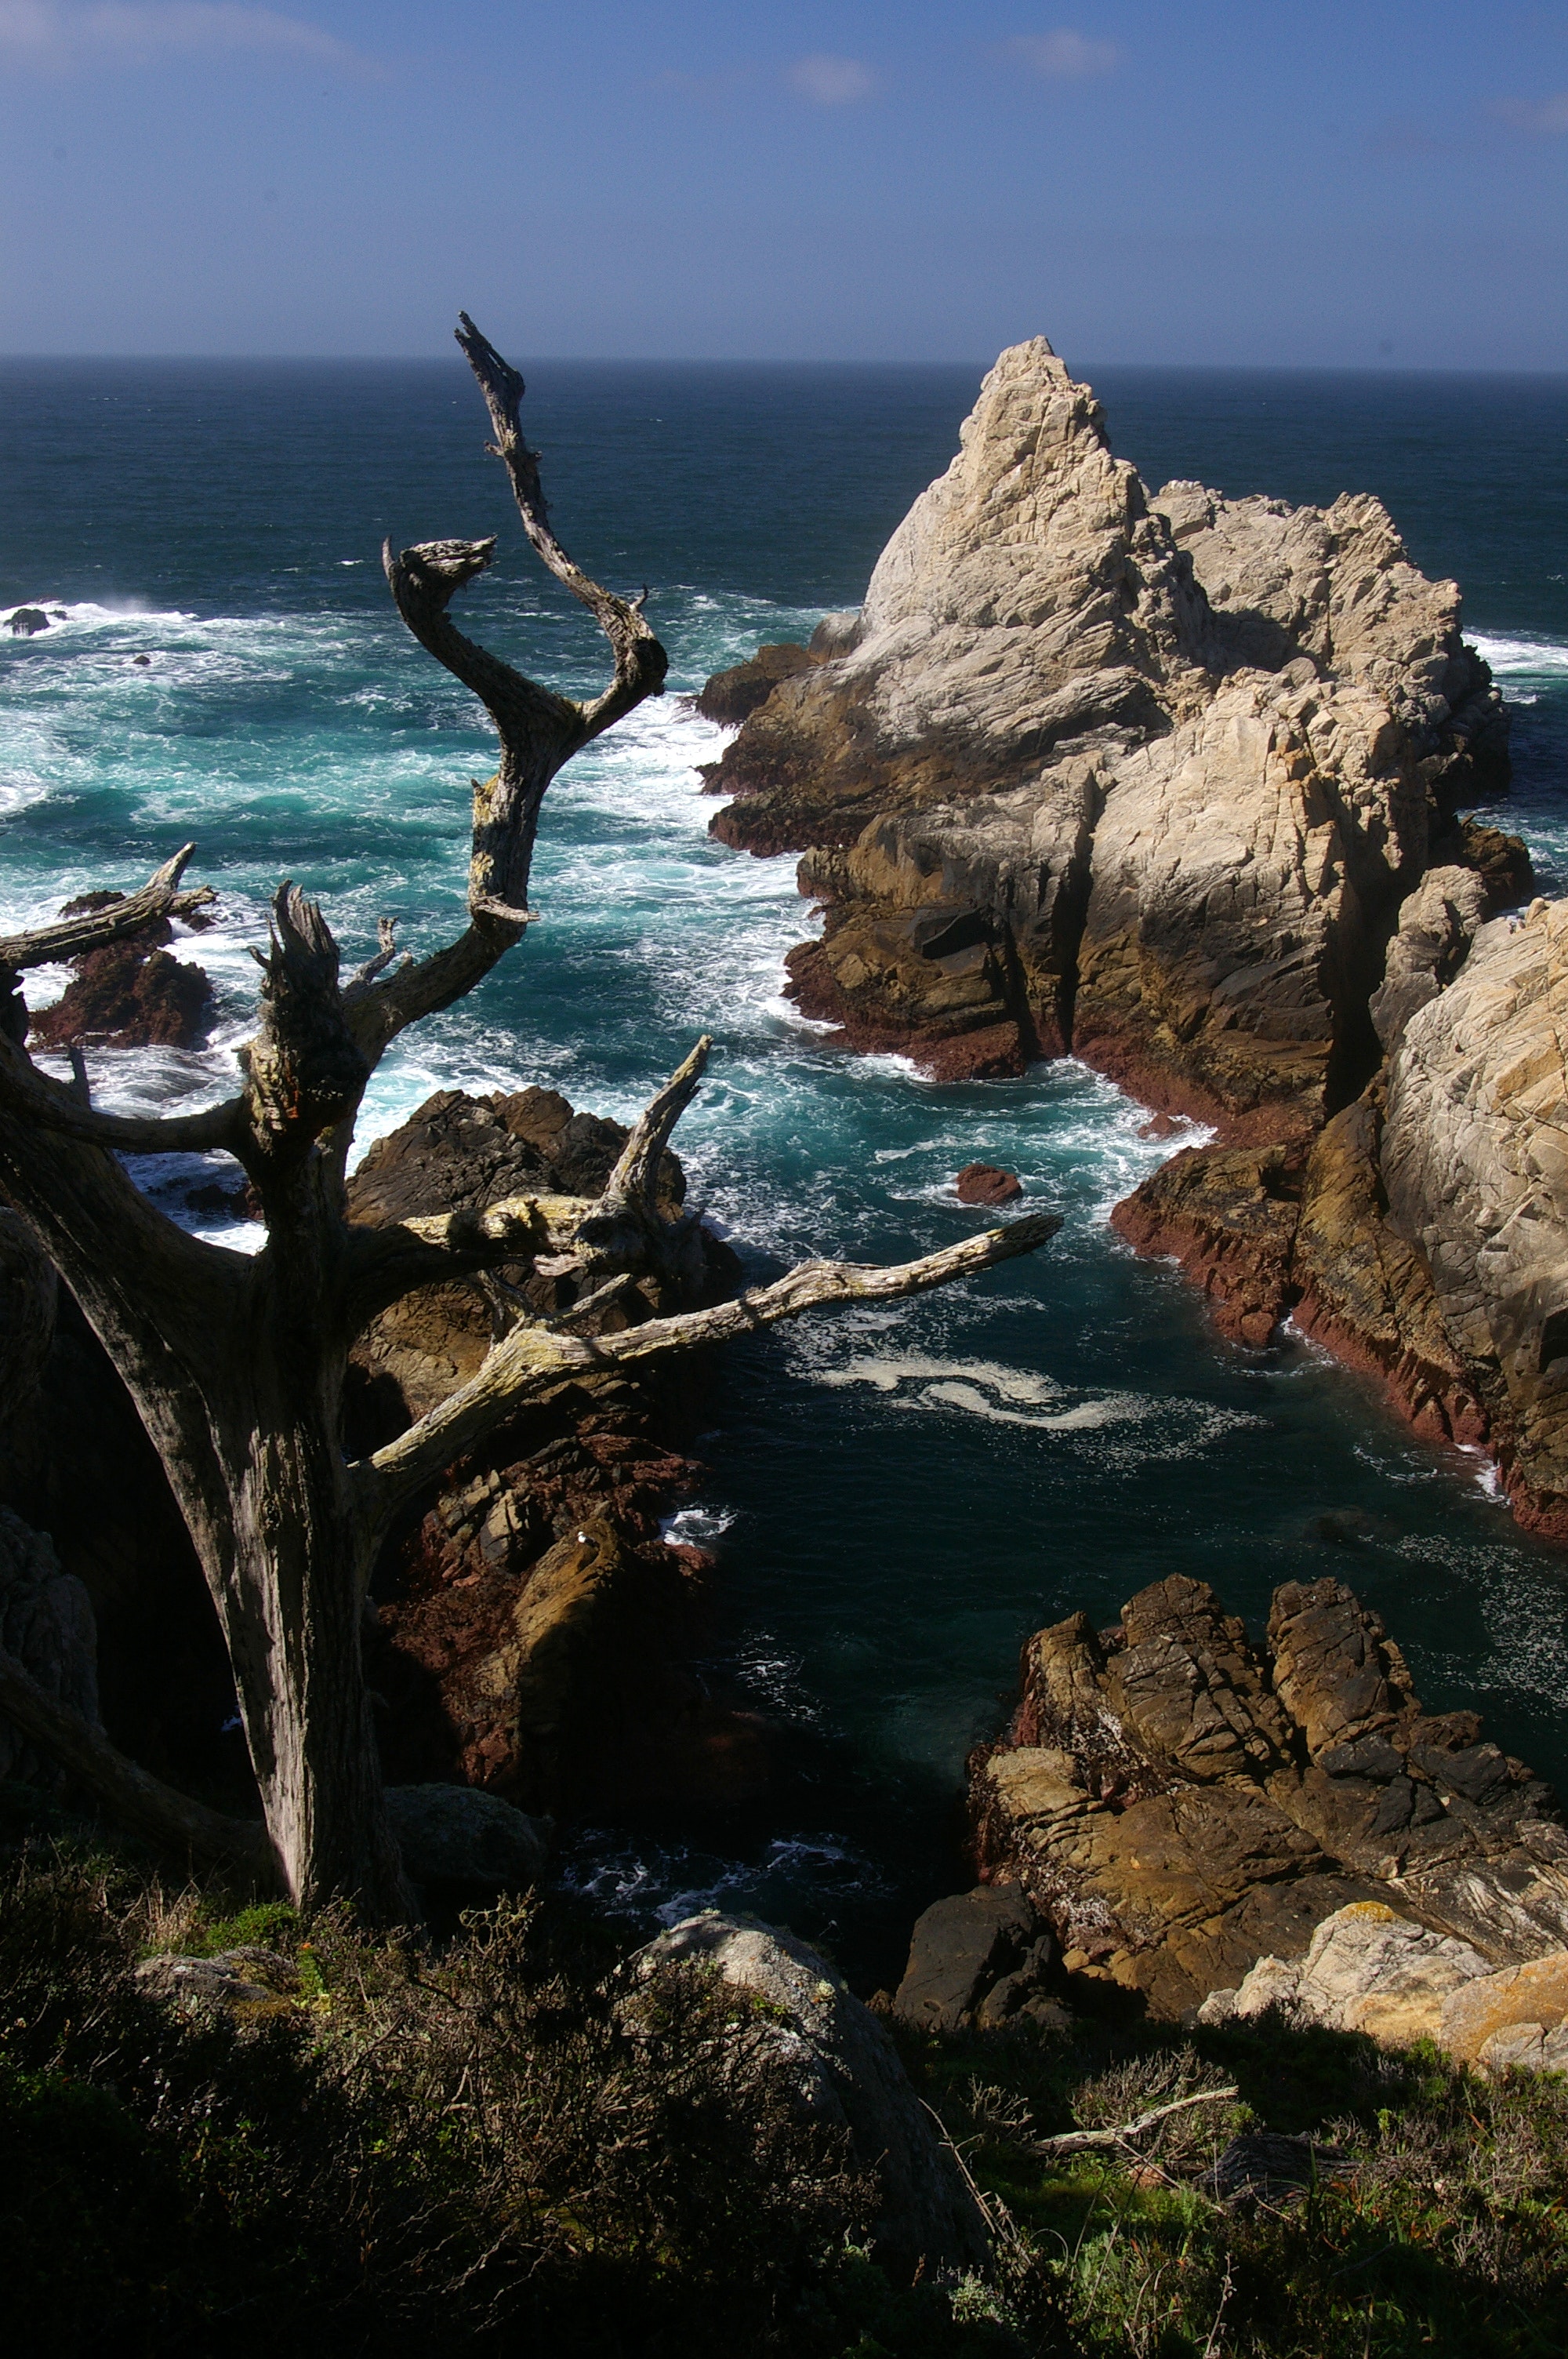
sea, ocean, coast, rock, coastal and oceanic landforms, sky, formation, azure, shore, water, cliff, headland, promontory, wave, cape, klippe, wood, bight, tree, bay, beach, terrain, wind wave, vacation, landscape, plant, seabird, tourism